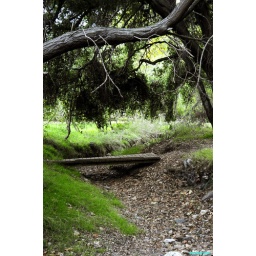
a small foot bridge over the dry creek bed